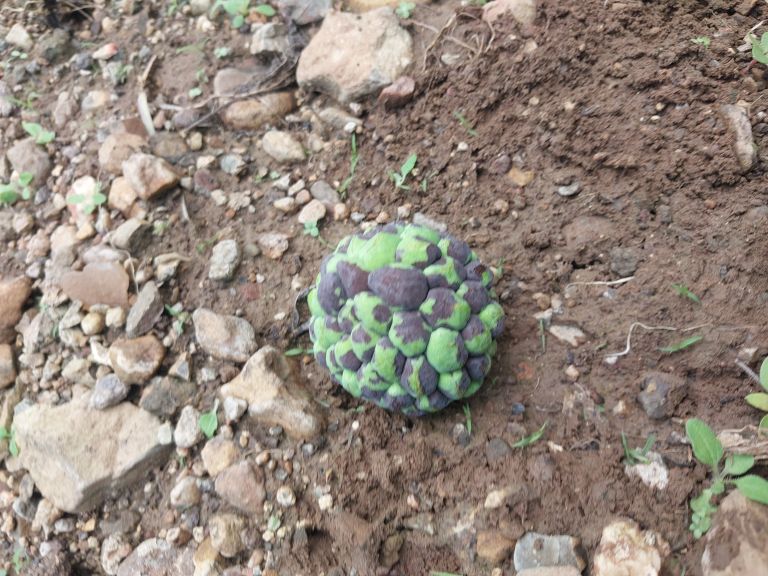
Disease label: Diplodia Rot